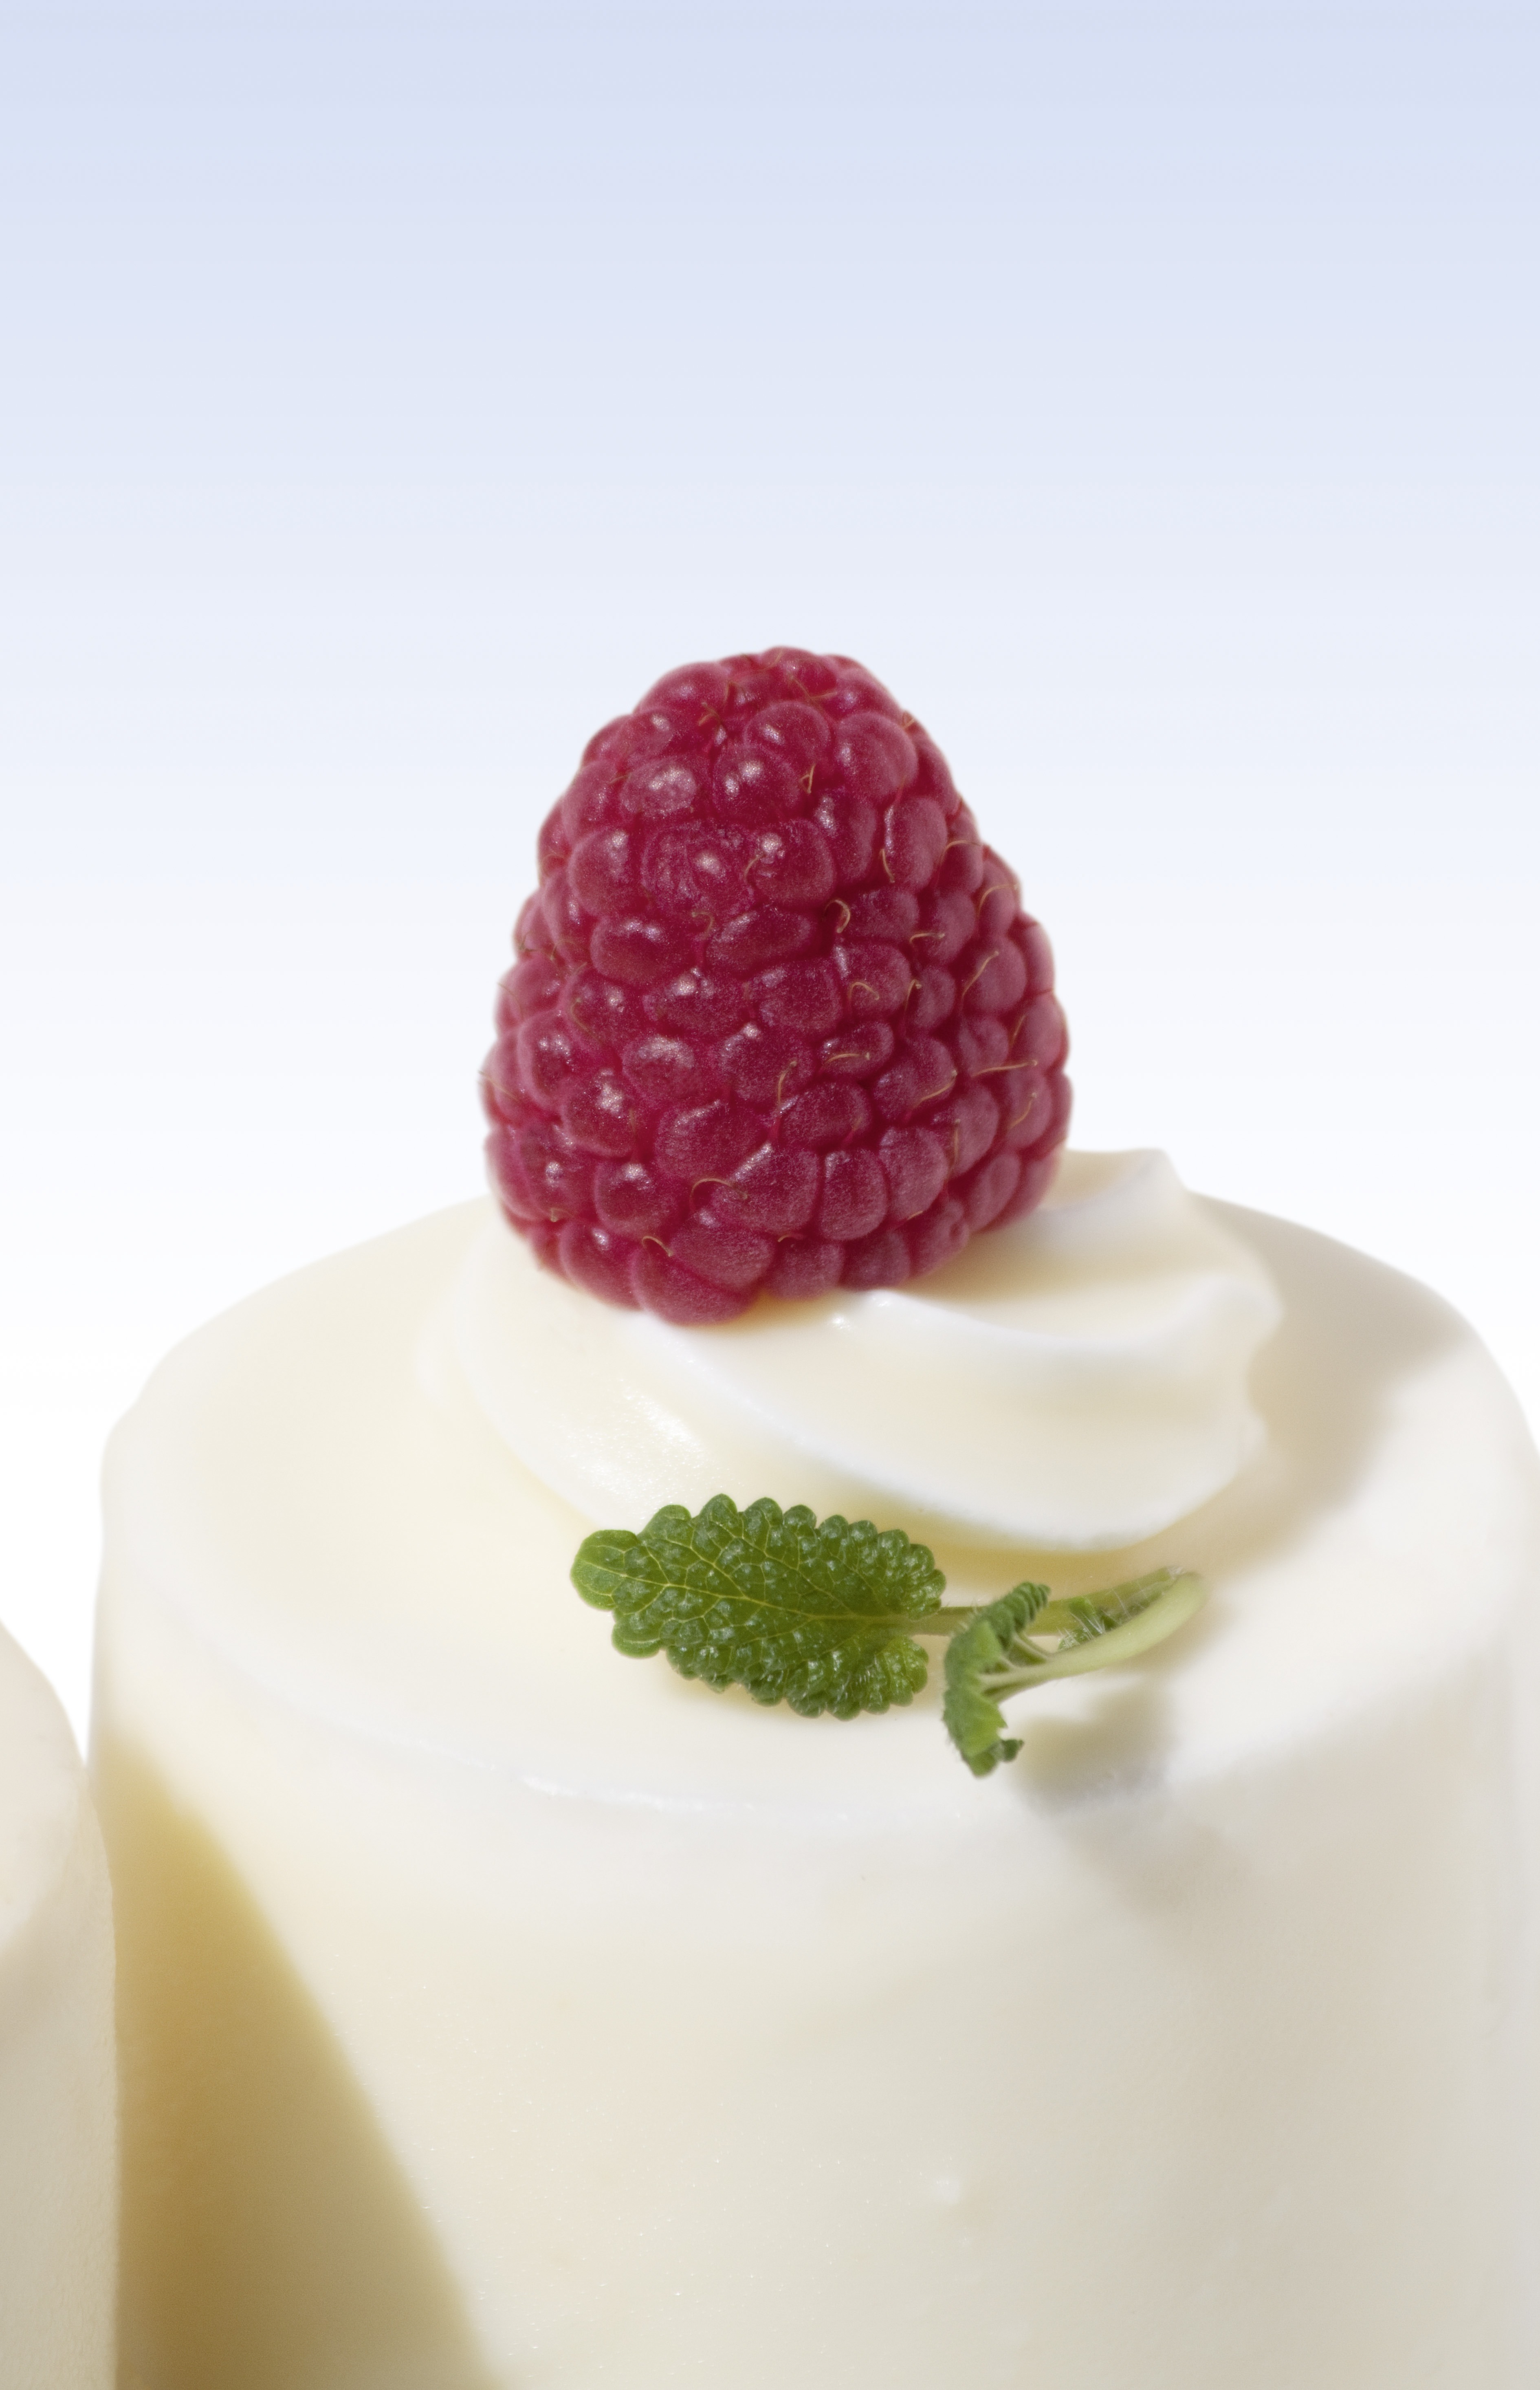
plant, raspberry, fruit, berry, food, produce, small, dessert, cake, dairy product, bake, pastries, four, tart, cakes, flavor, classic pastry, bavarian cream, petits fours frais, small oven